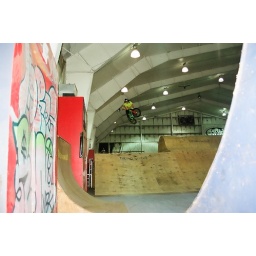
table over the 2nd box